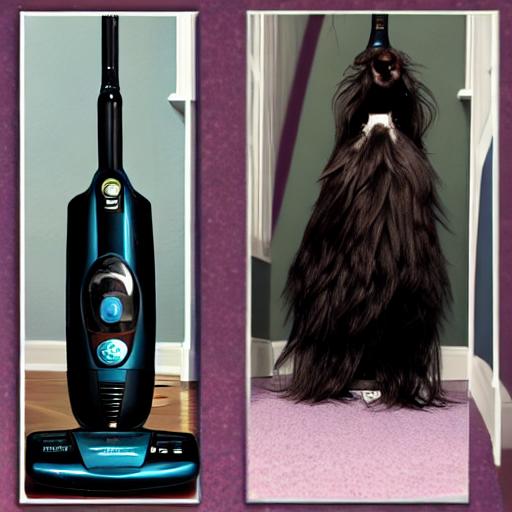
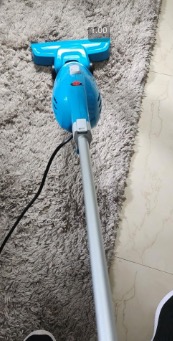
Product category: items_vacuum
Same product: no